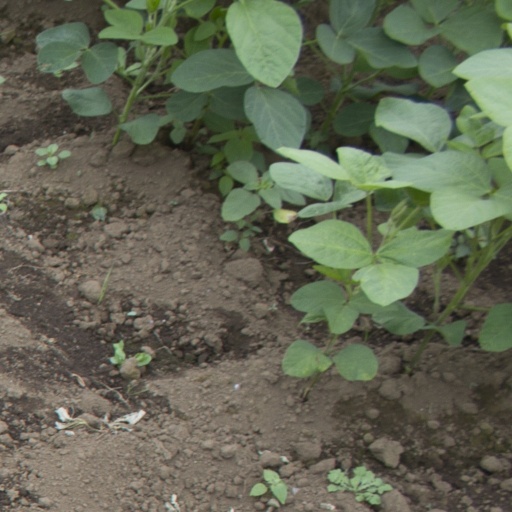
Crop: soybean